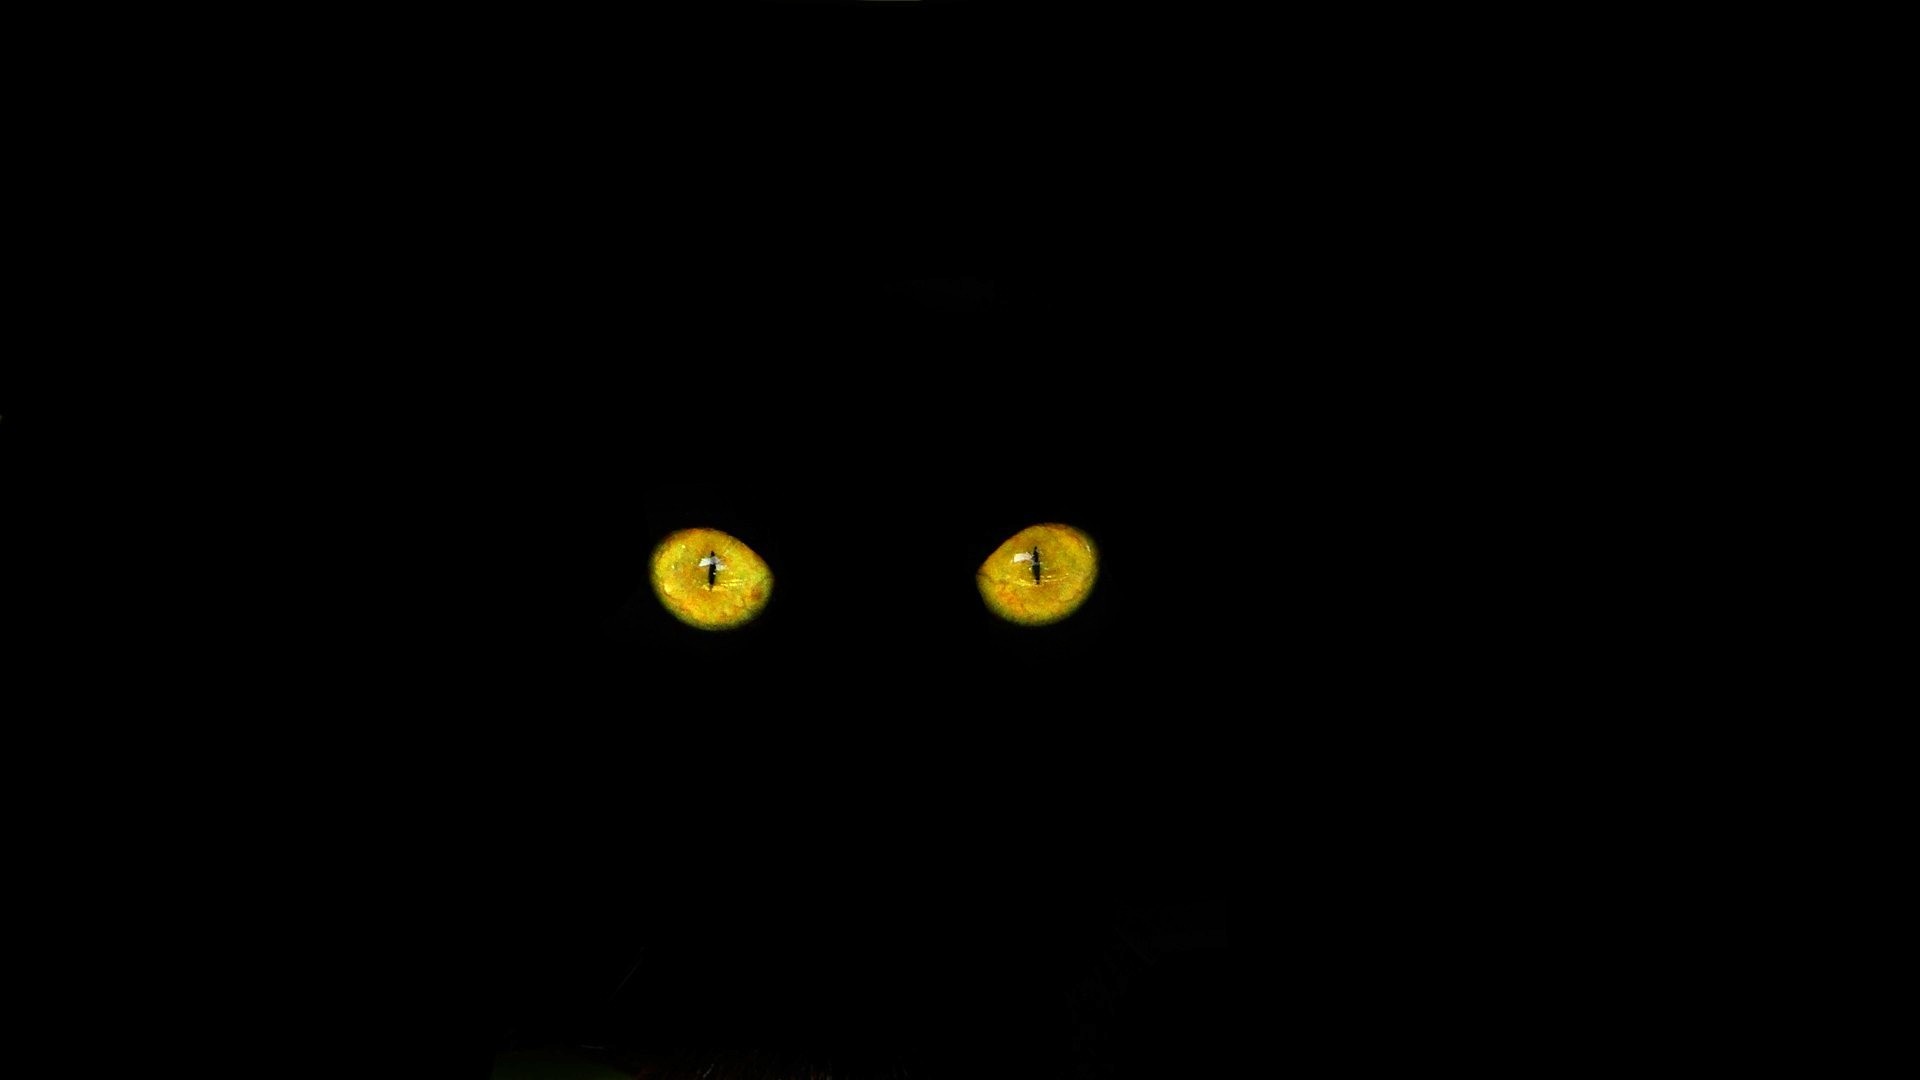
cat, insect, feline, black cat, screenshot, cat's eyes